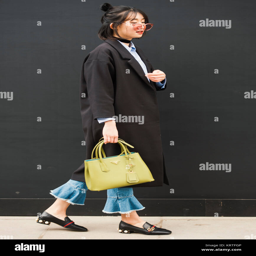
-- stylish girl wearing handbag and shoes , outside filming location